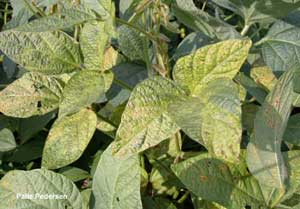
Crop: unknown
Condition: bean